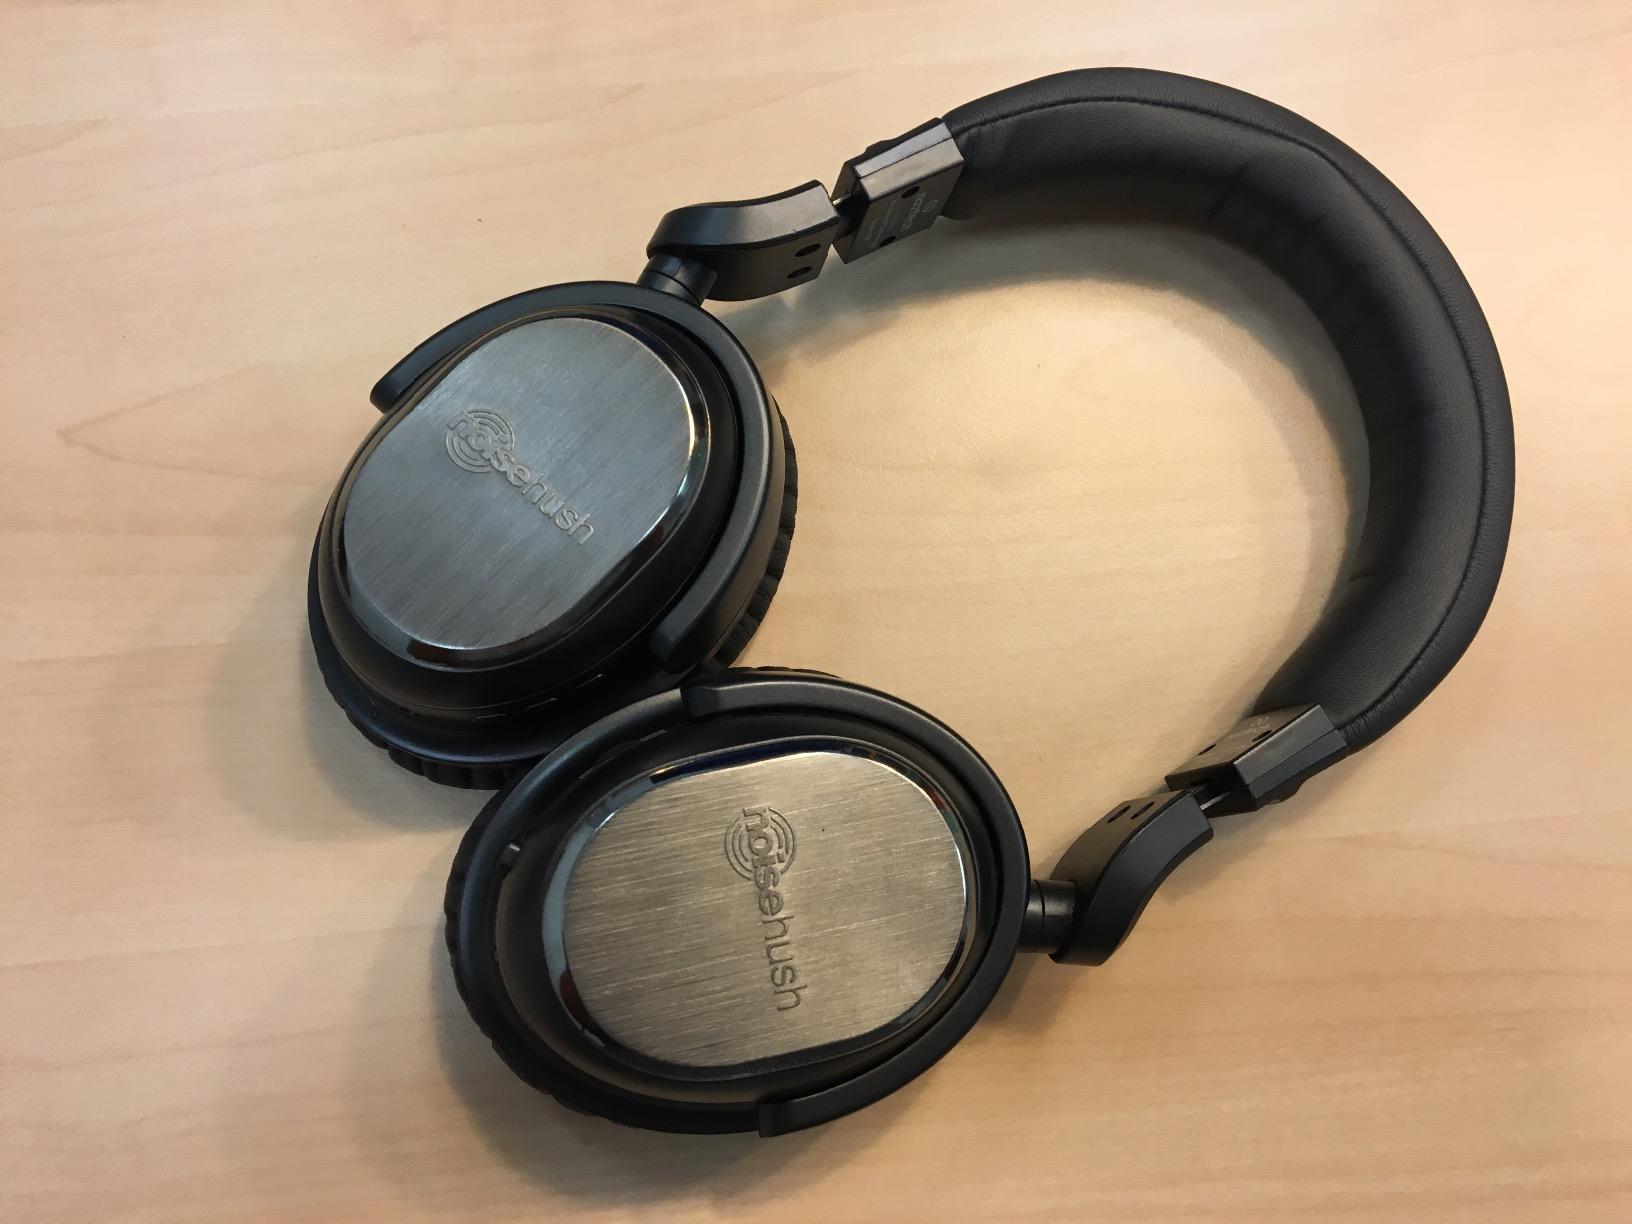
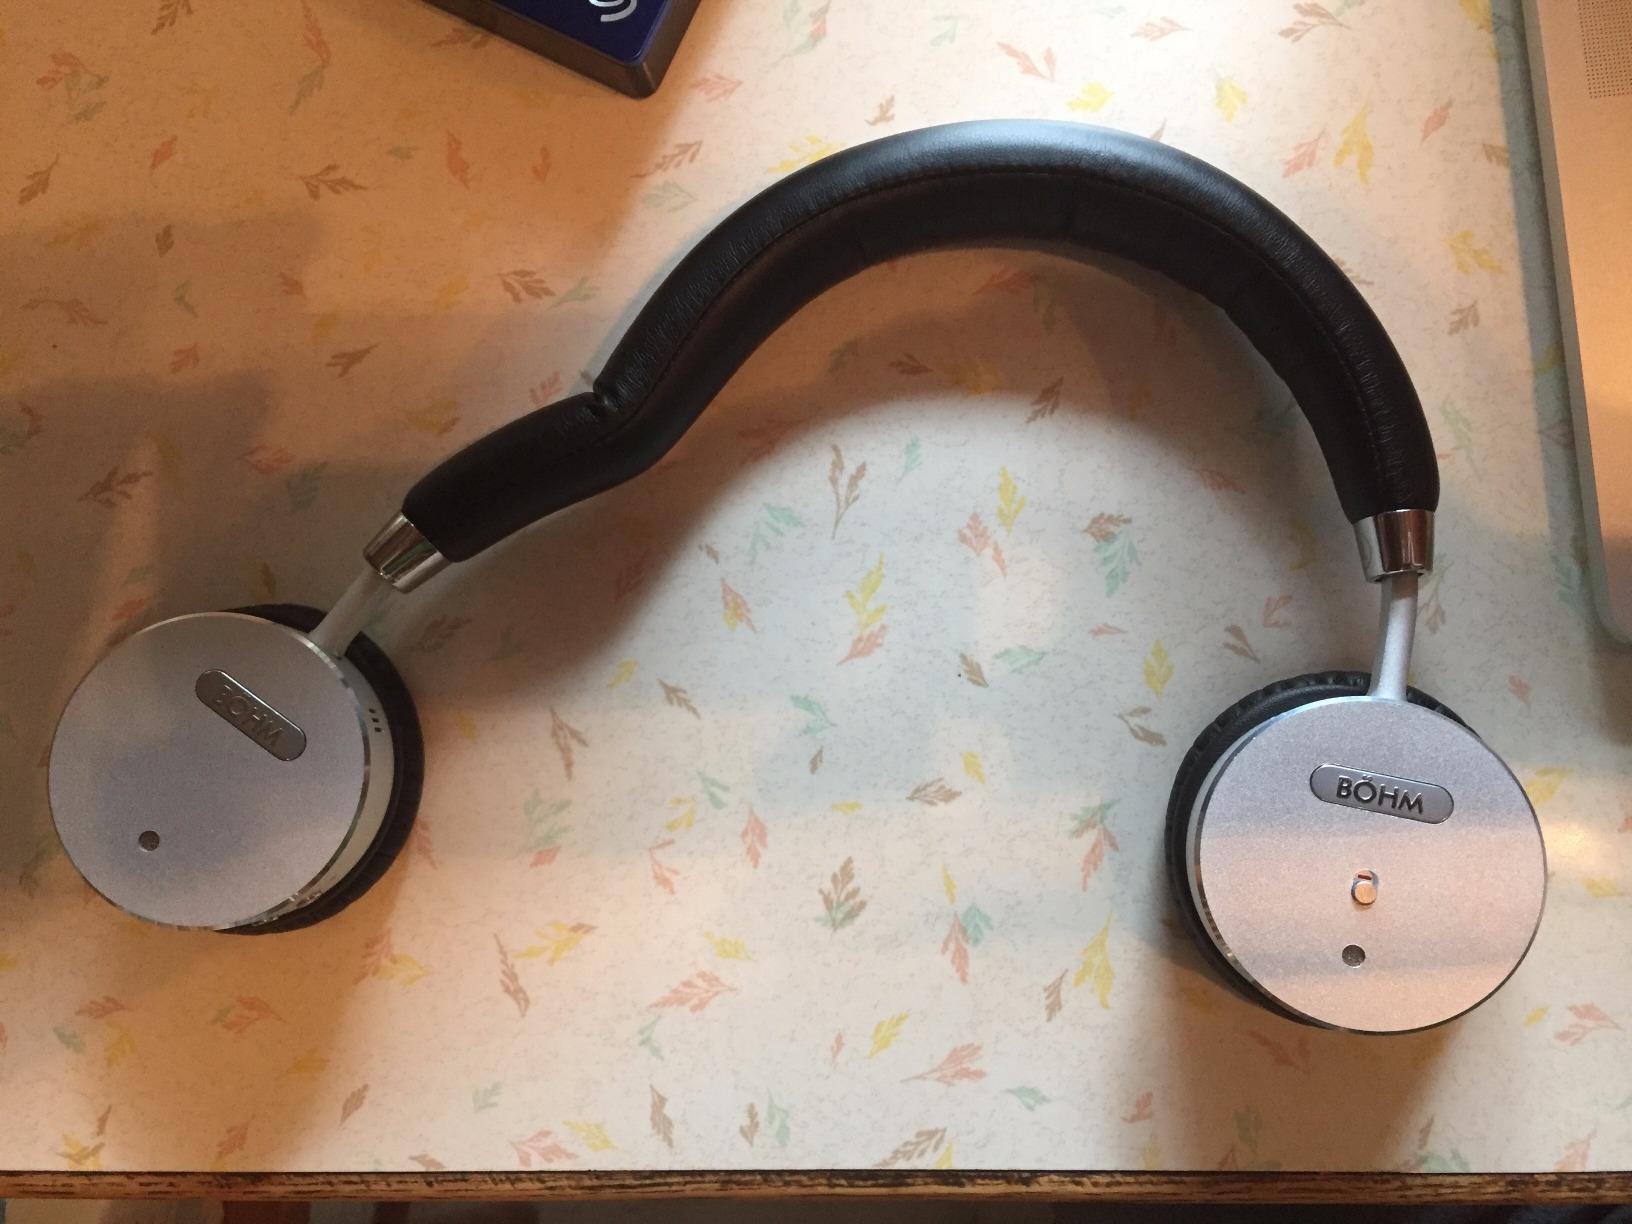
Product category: headphones
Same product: no